Paris during the Bourbon Restoration

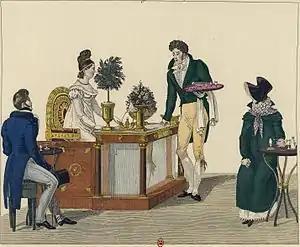
The "Belle Limonadière" in a café (1827)

The Parisians of the Restoration were in a constant search for new ways to amuse themselves, from restaurants to promenades to sports. The first roller coaster, called the "Promenades Aériennes", opened in the Jardin Baujon in July 1817. The Draisienne, an ancestor of the bicycle without pedals invented by a German nobleman, was introduced in the Luxembourg Gardens in 1818.